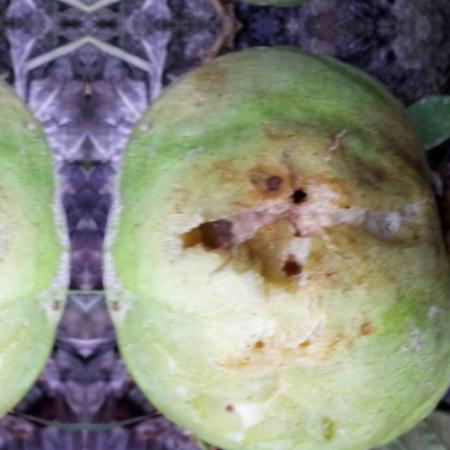
Label: Styler and Root